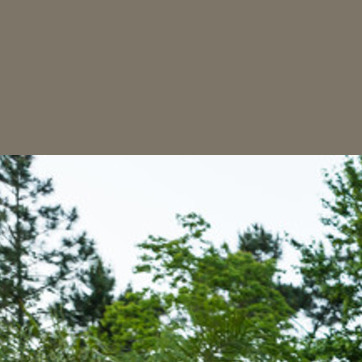
Material: sky